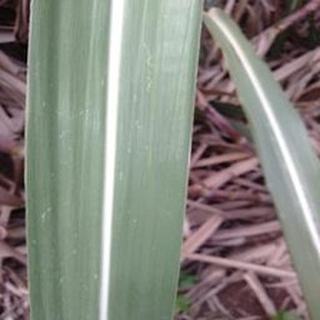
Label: healthy_sugarcane